Frédéric Sorrieu

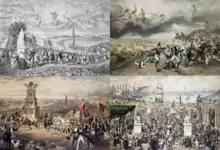
"La République universelle démocratique et sociale", painted by Frédéric Sorrieu in 1848. Top left: Le Pacte, Top right: Le Prologue, Bottom left: Le Triomphe, Bottom right: Le Marché

"La République universelle démocratique et sociale" (The universal democratic and social republic) was a series of four gouache lithographs presenting forty-eight utopias and Sorrieu's utopian vision.